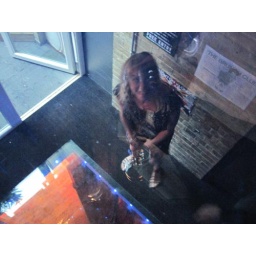
Gabi in the fish bowl